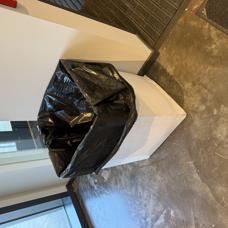
Label: trash